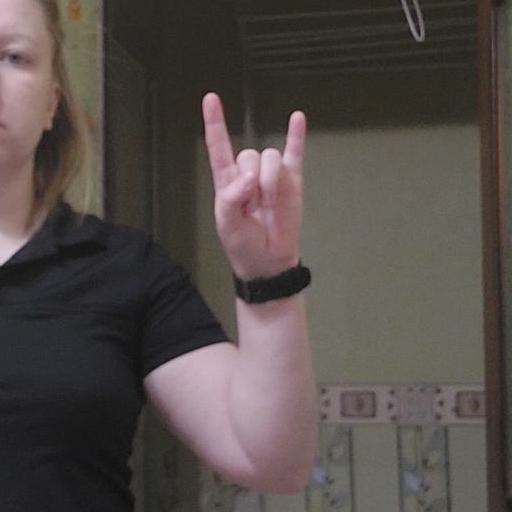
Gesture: rock